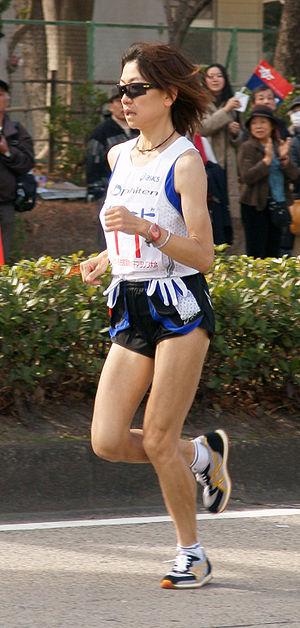
Naoko Takahashi est une athlète japonaise, pratiquant le marathon.
Le Marathon de Nagoya ou Marathon international féminin de Nagoya est une épreuve de course à pied de 42,195 km organisée annuellement depuis 1980, réservée aux femmes, qui se déroule dans la ville de Nagoya le dimanche de mars.